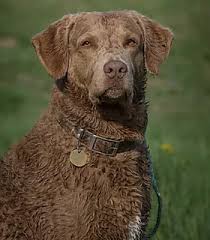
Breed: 215-n000075-Chesapeake_Bay_retriever